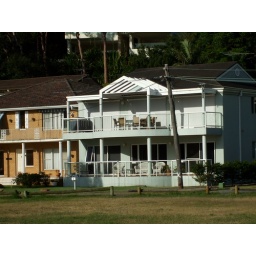
I wish! These houses were in Clontarf overlooking the beach there - there were some gorgeous places - definitely a rich neighbourhood!